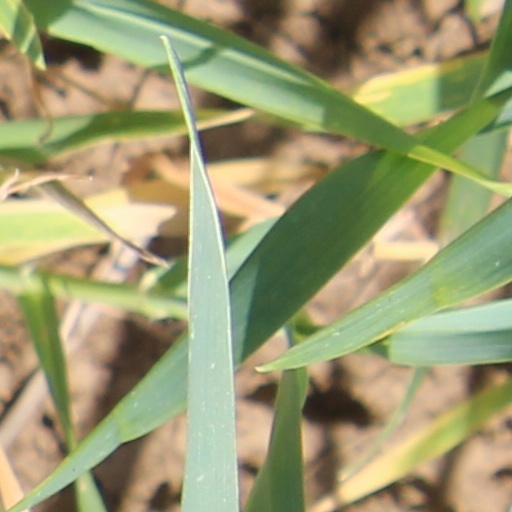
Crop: wheat